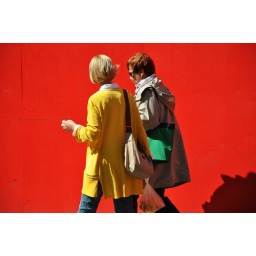
Apricots against a red wall